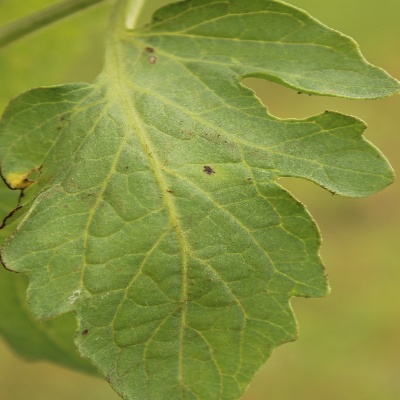
Crop: Tomato
Condition: septoria leaf spot